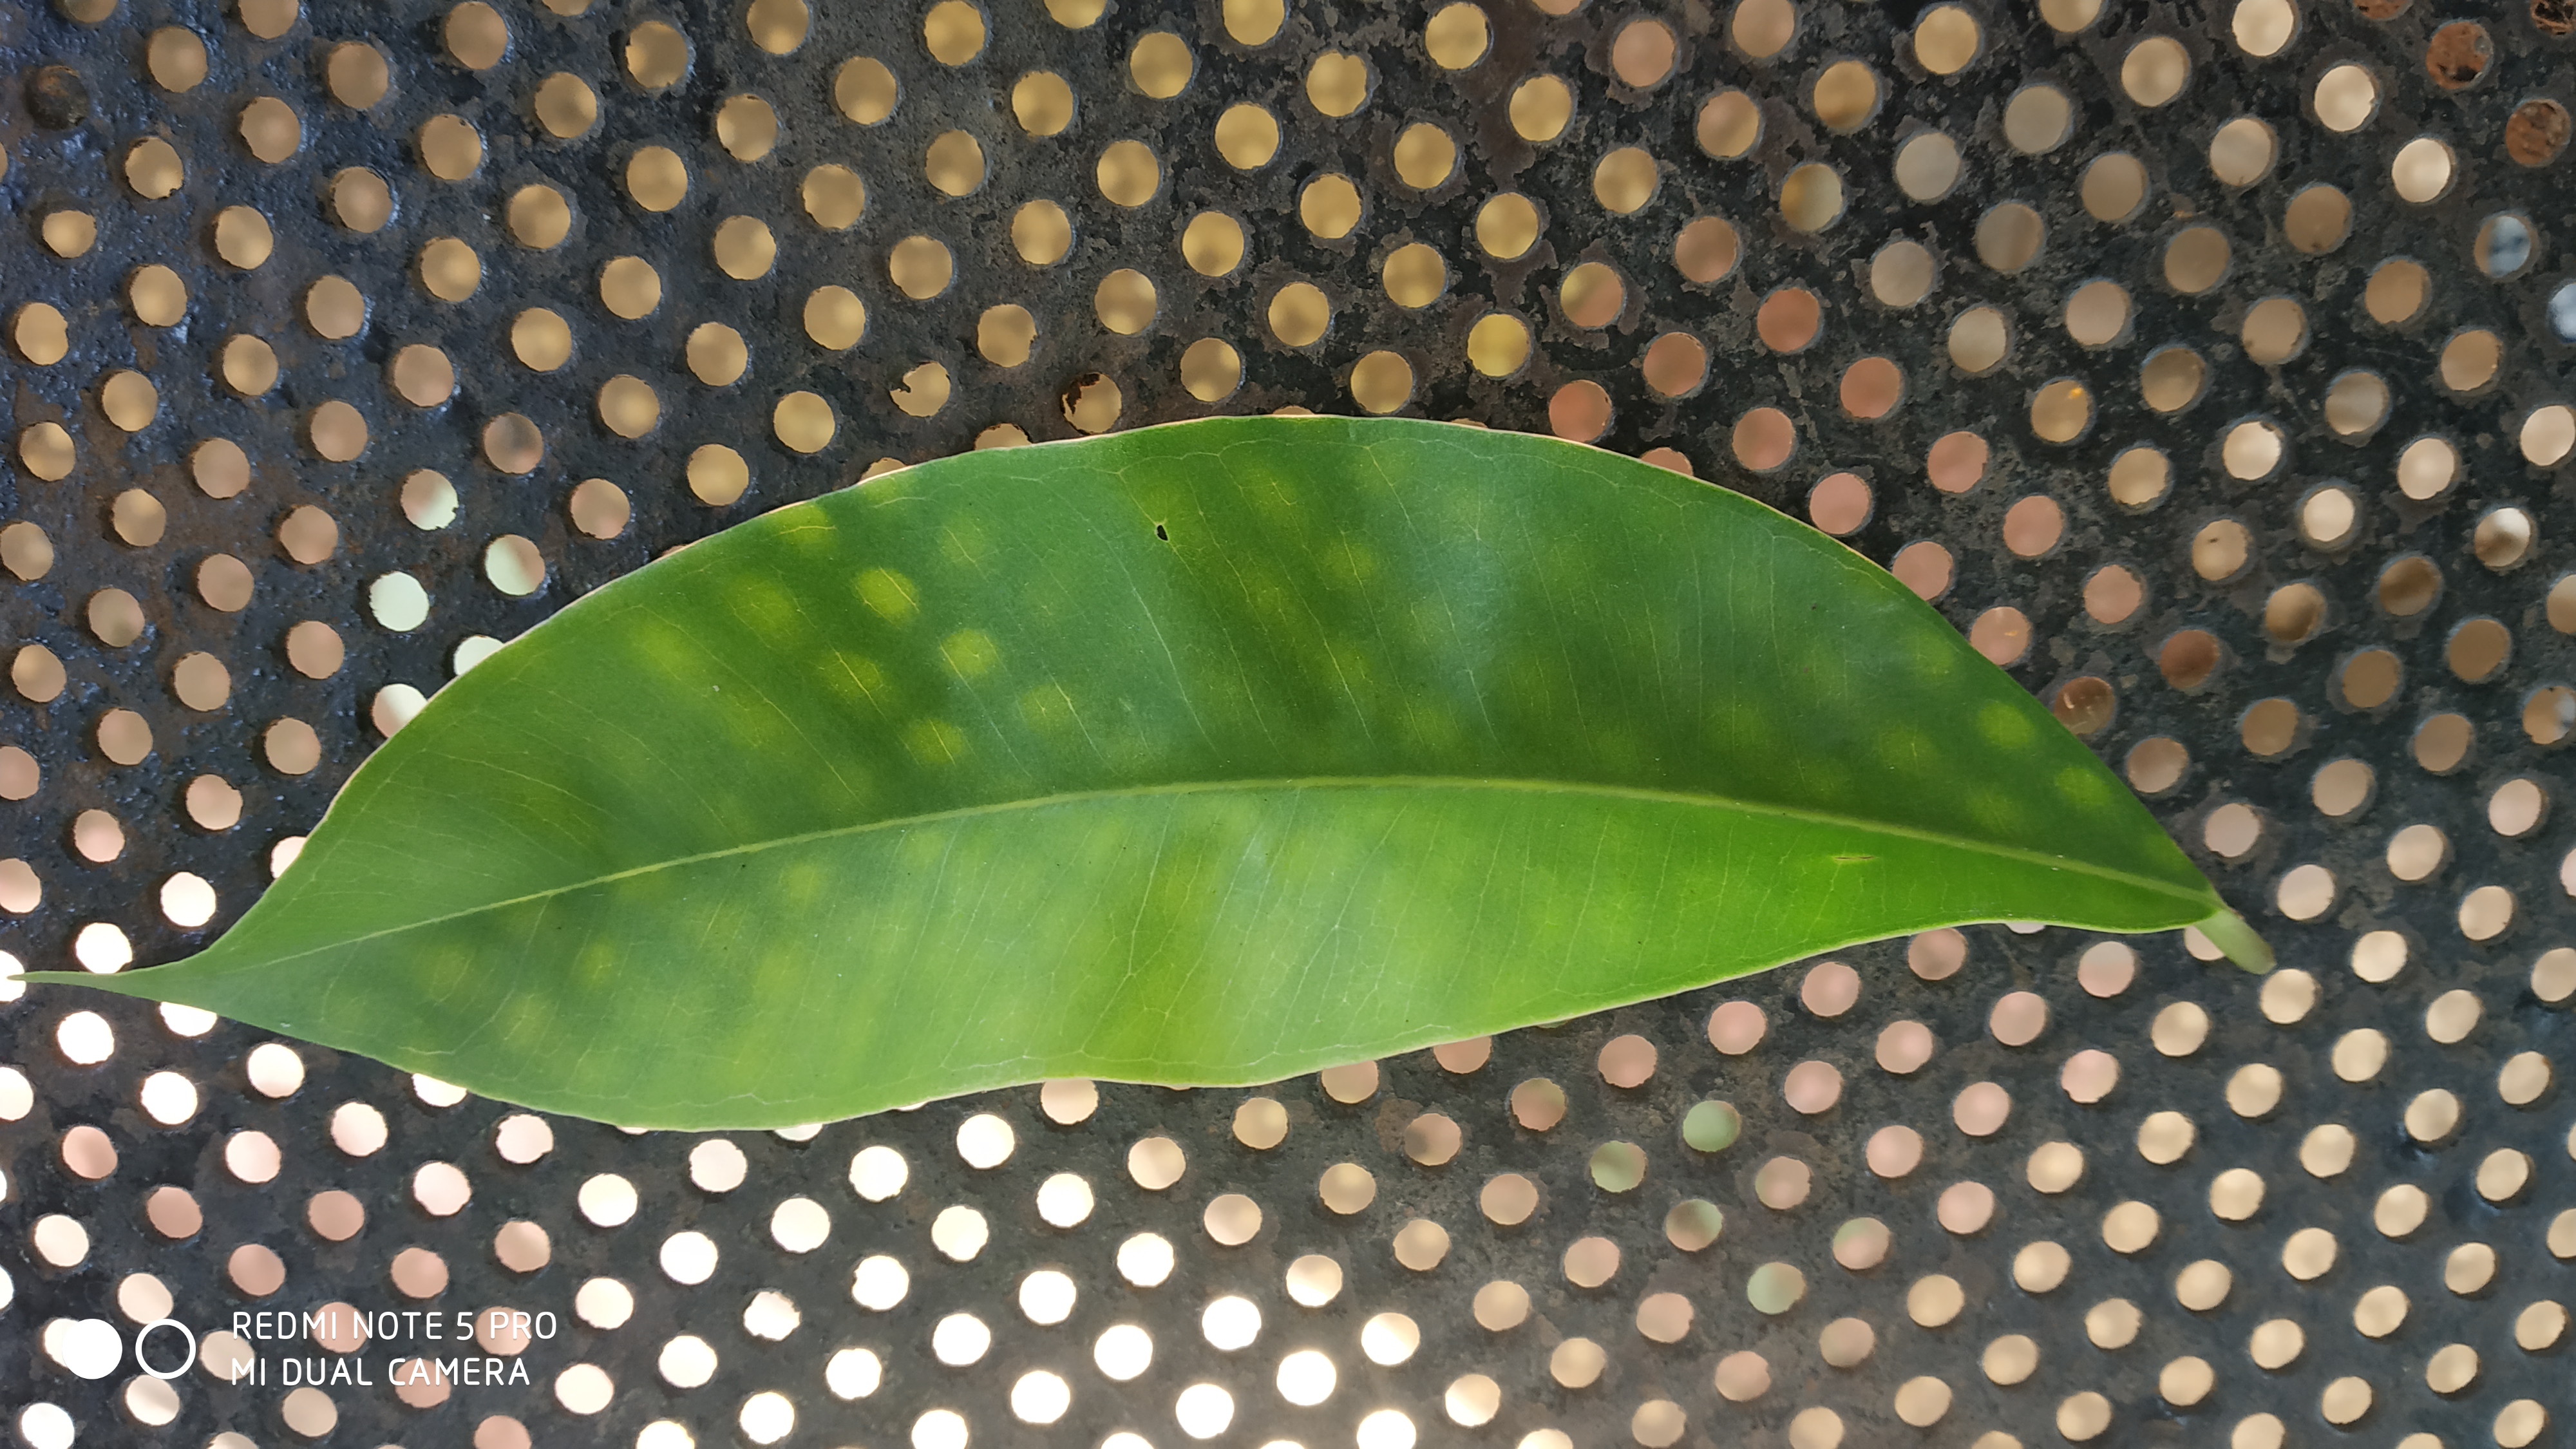
Plant: Nerale